MS Enchanted Capri

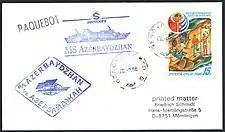
Post of the ship

The "Azerbaydzhan" was built in 1975 as the third ship of the five Belorussiya class passenger ships ordered by the Soviet Union from the Wärtsilä shipyard in Turku, Finland. She underwent refurbishments in 1984 in Bremerhaven, Germany and in 1997 in Freeport, Grand Bahama. In 1996, the vessel was acquired by BLASCO, Ukraine and renamed "Arkadia" ("Arkadiya").